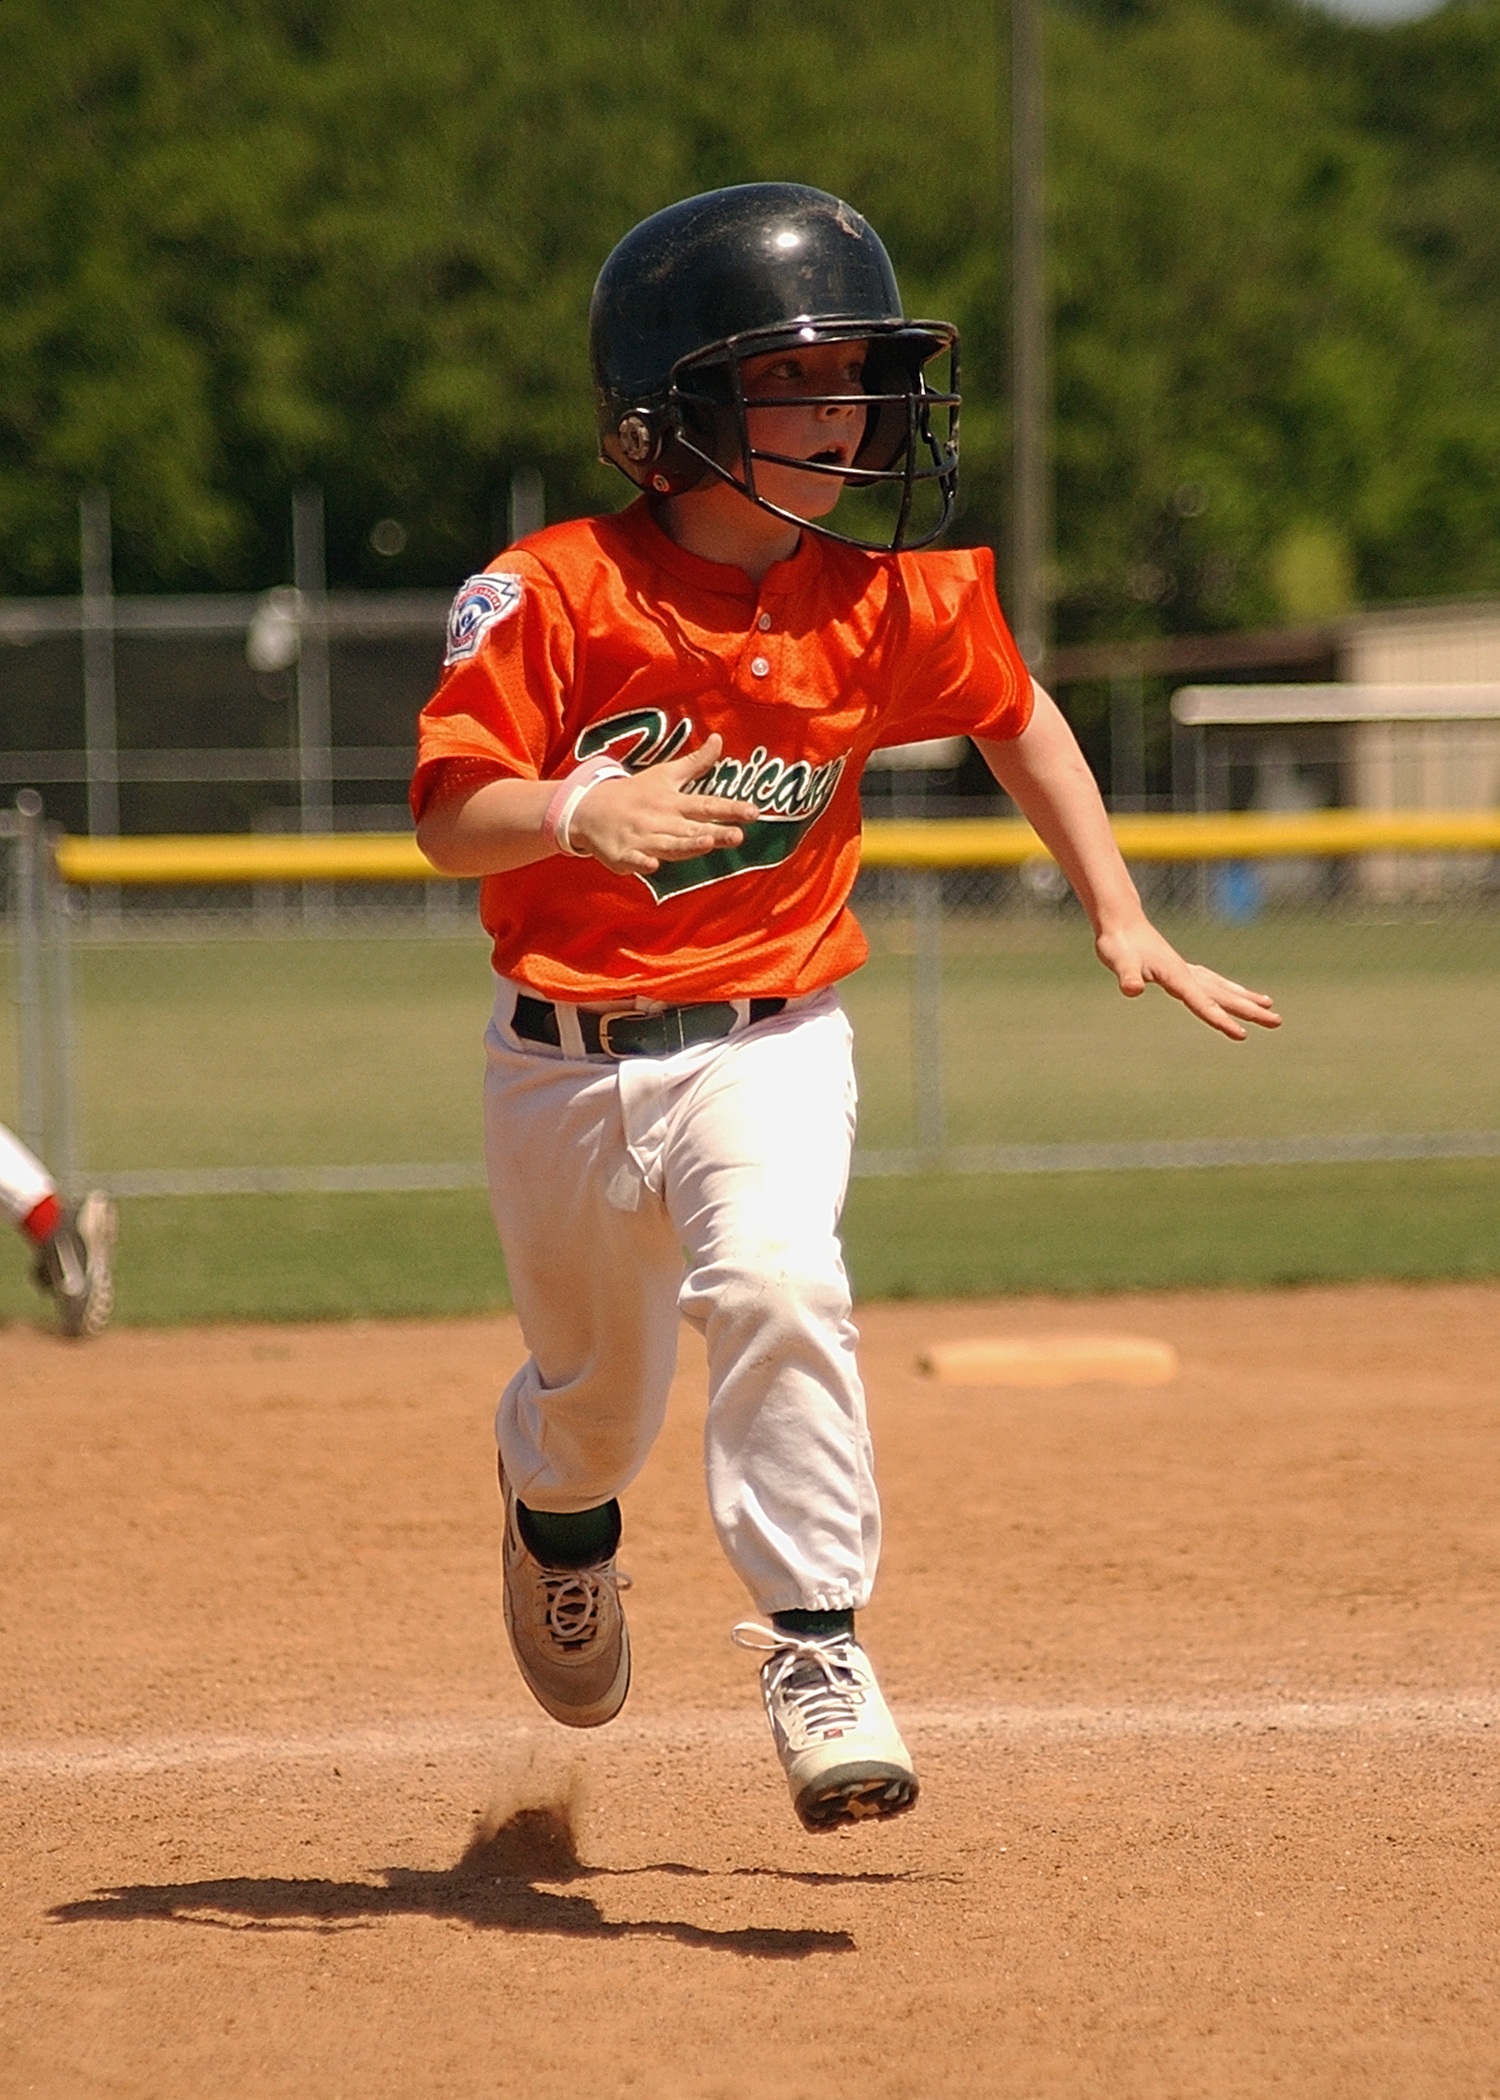
baseball, field, game, running, runner, player, baseball field, pitch, ballpark, competition, sports, pitcher, helmet, base, baseball player, catcher, softball, infield, ball game, little league, team sport, infielder, college baseball, competition event, bat and ball games, baseball positions, college softball